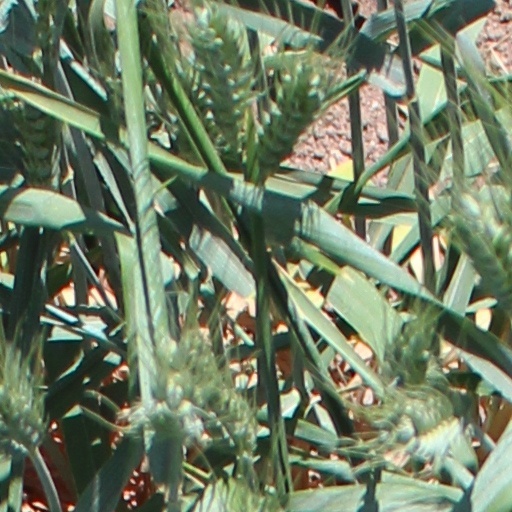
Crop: wheat